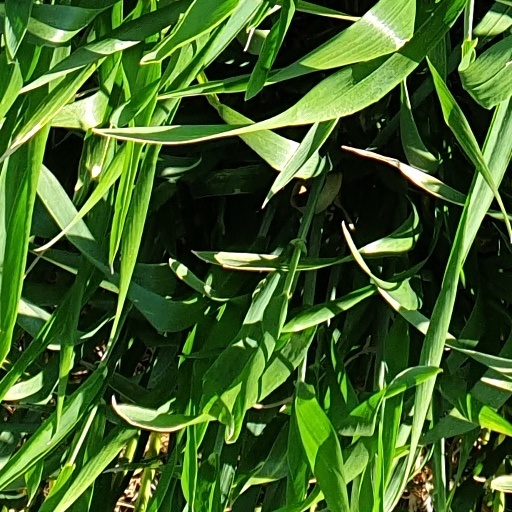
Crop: wheat